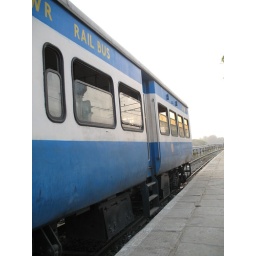
The 'Rail Bus' is single coach train which shuttles between Bangarpet and KGF, in Karnataka.